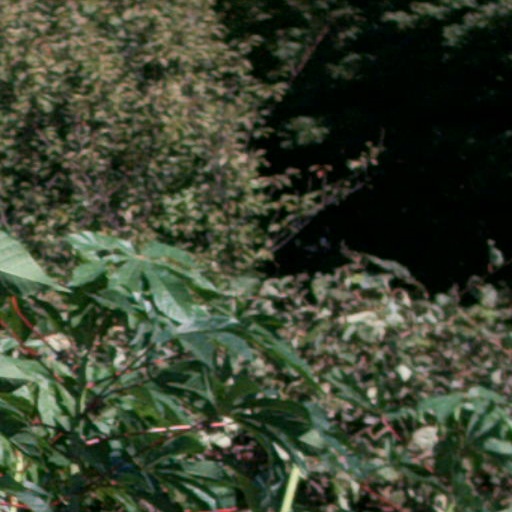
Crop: cassava